Edward Dickinson House

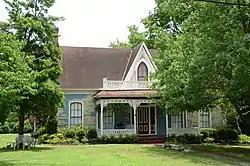

The Edward Dickinson House is a historic house at 672 East Boswell Street in Batesville, Arkansas. It is a -story wood-frame structure, with a steeply pitched gable roof and Gothic Revival styling. A front-facing gable is centered on the main facade, with a Gothic-arched window at its center. The single-story porch extending across the front is supported by chamfered posts and has a jigsawn balustrade. Built about 1875, it is one of the city's few surviving 19th-century Gothic houses, a style that is somewhat rare in the state.